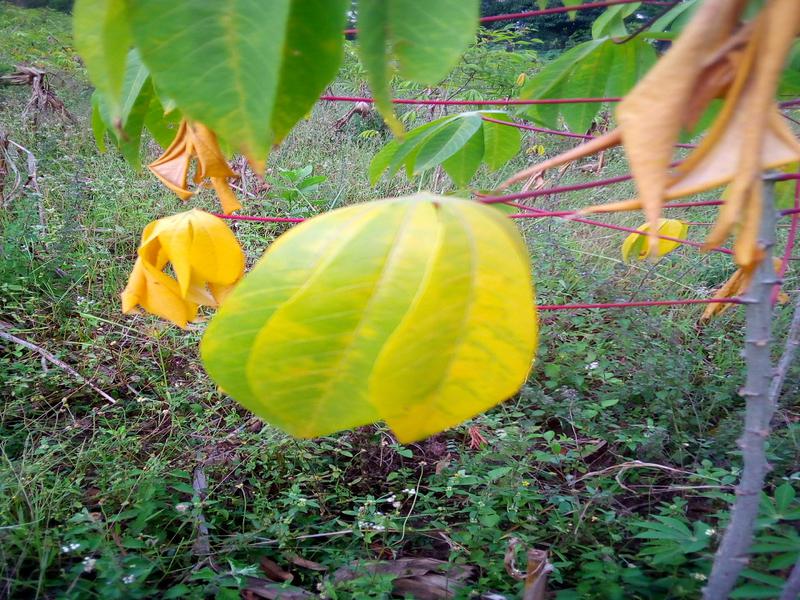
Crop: cassava
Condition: brown_streak_disease